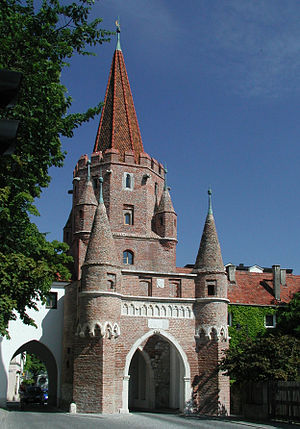
Ingolstadt
Kreuztor, byport fra 1300'tallet
Ingolstadt er en by i den tyske delstat Bayern. Byen har knap 125.000 indbyggere og ligger ved floden Donau ca 70 km nord for München og ca 90 km syd for Nürnberg ved motorvej A9.